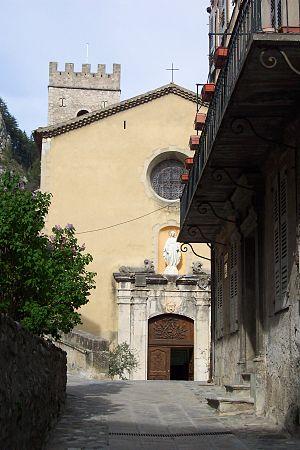
La cathédrale Notre-Dame-de-l'Assomption d'Entrevaux est une église catholique, autrefois cathédrale de l'évêque de Glandèves, qui avait déménagé sa résidence principale à Entrevaux au début du XVIIᵉ siècle. Elle est cathédrale de 1624 à 1790.